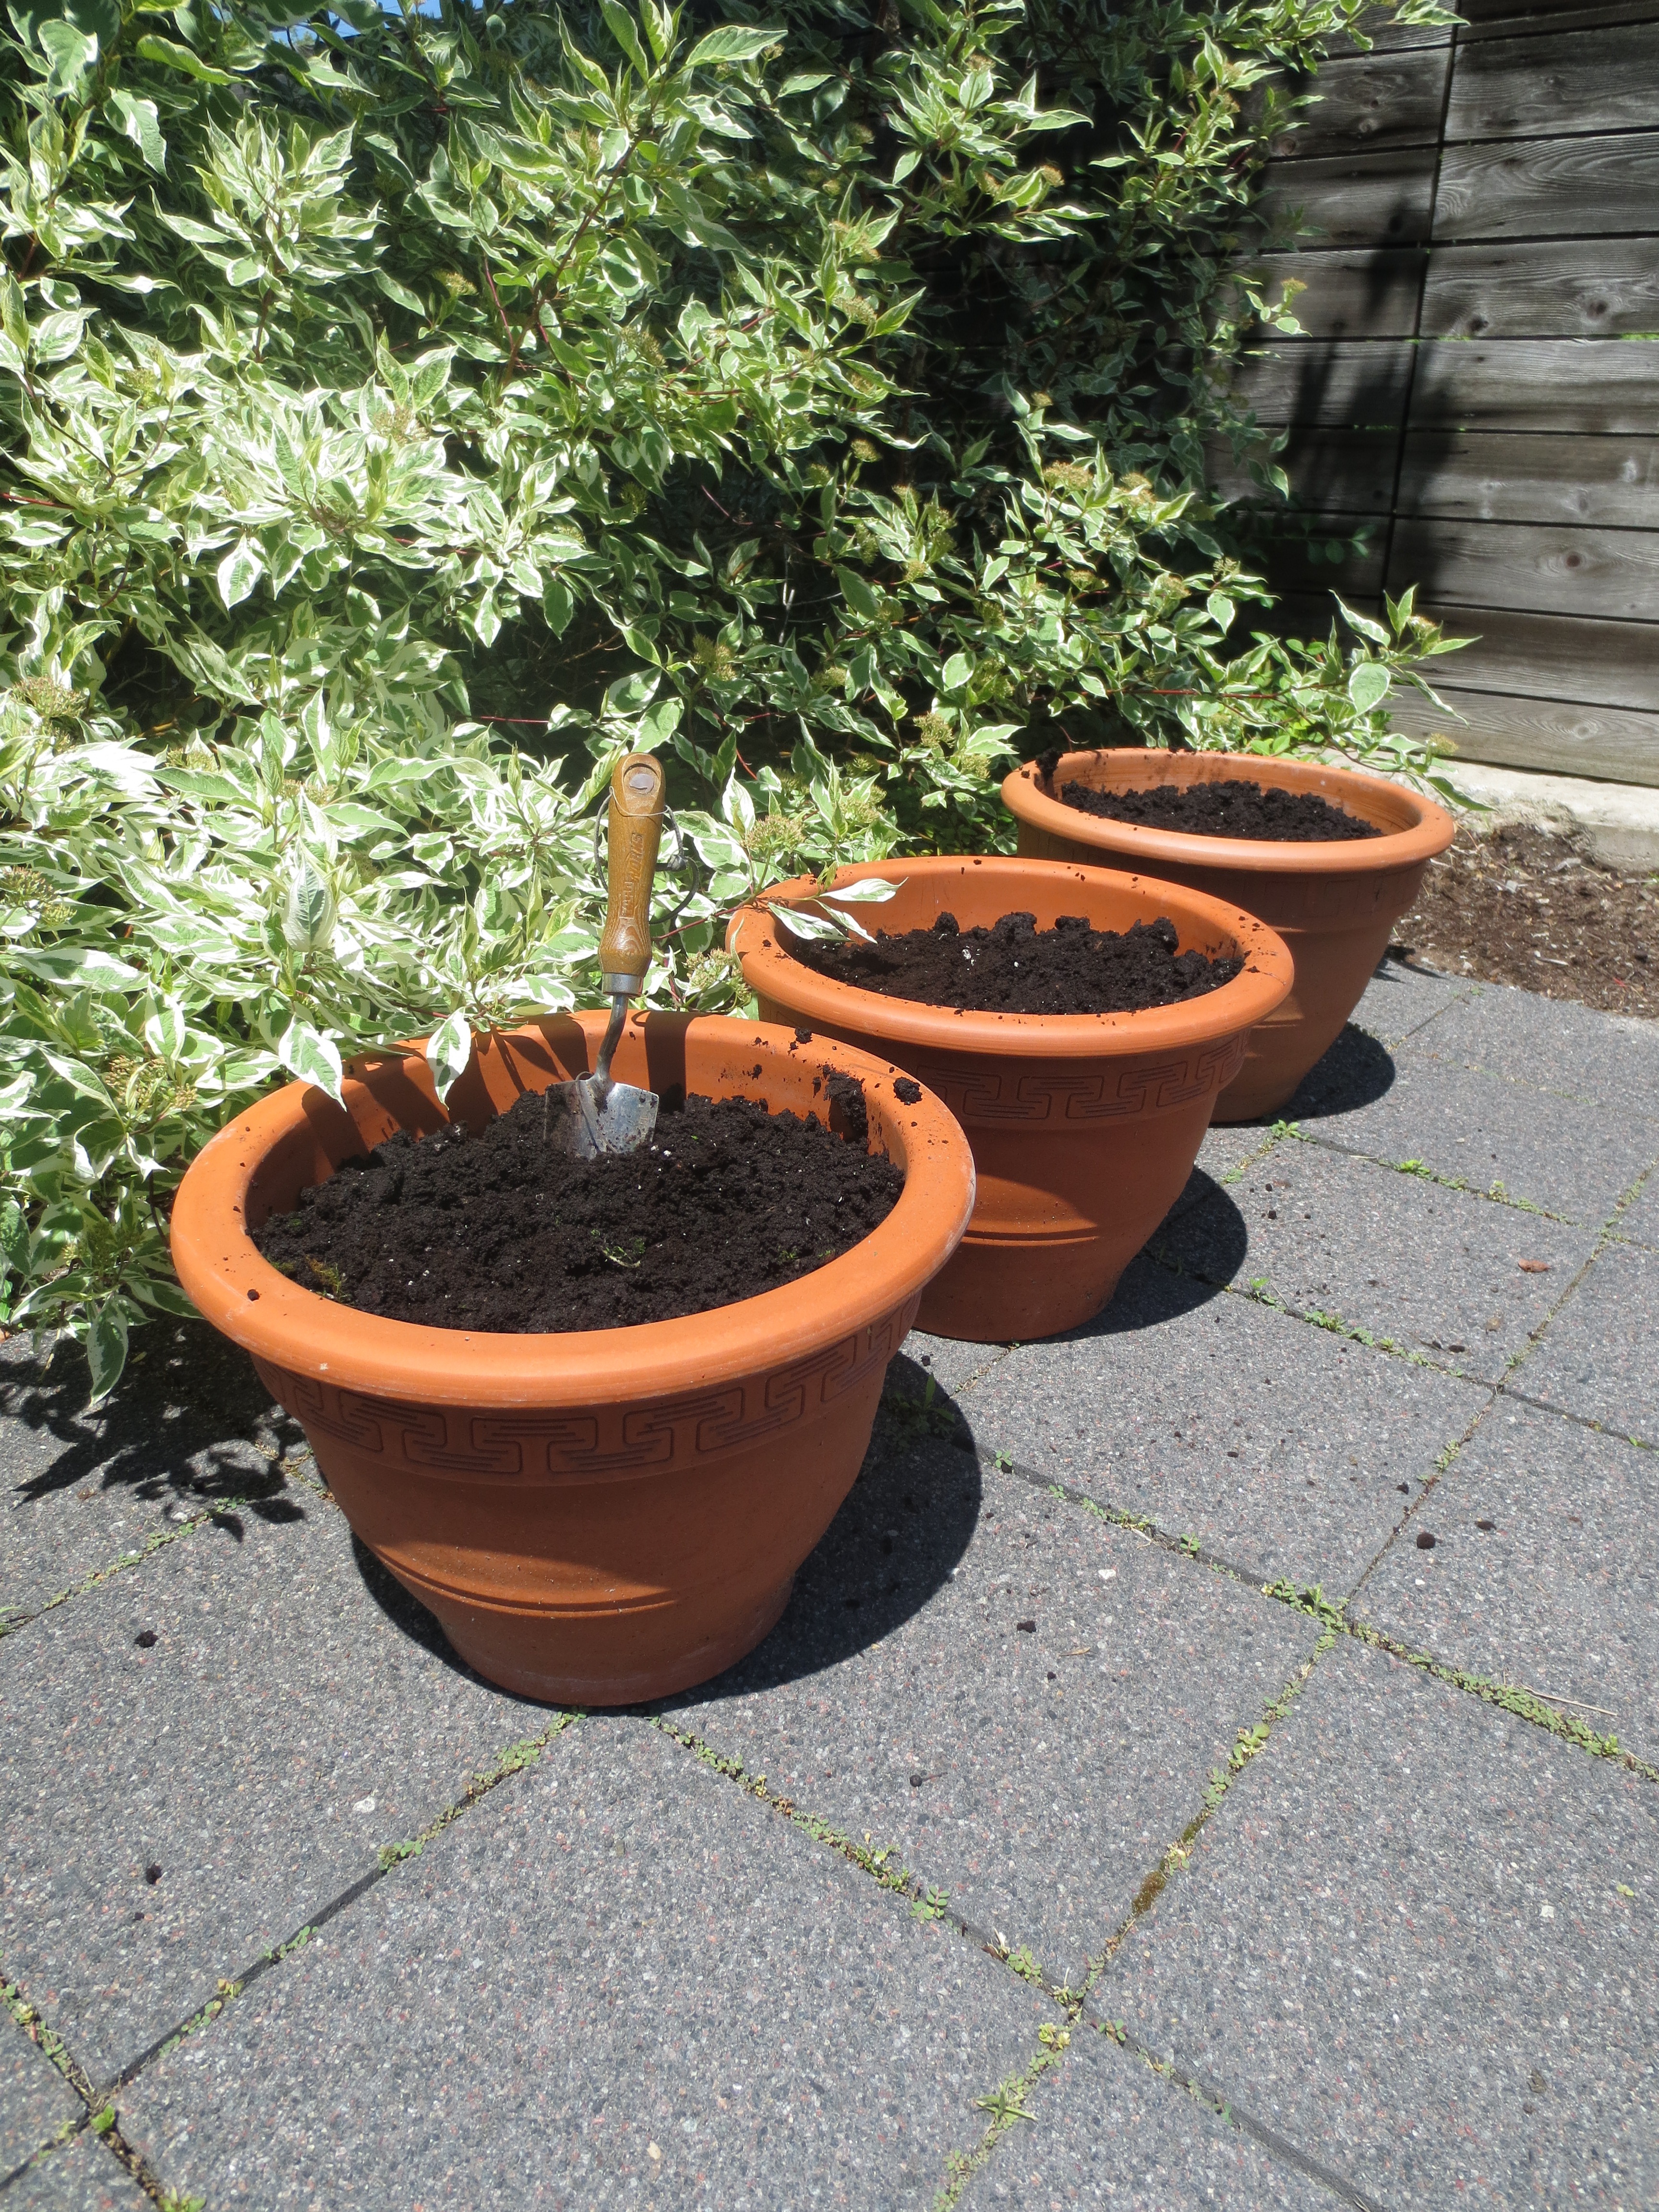
tree, plant, flower, summer, spring, produce, vegetable, grow, natural, backyard, soil, botany, garden, terracotta, seedling, seeds, gardening, growing, flowerpot, yard, organic, cultivated, pots, gardener, man made object